Jan Neliba

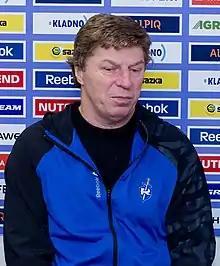
Jan Neliba in 2013

Jan Neliba (born 5 September 1953) is a Czech ice hockey player. He competed in the men's tournament at the 1980 Winter Olympics.